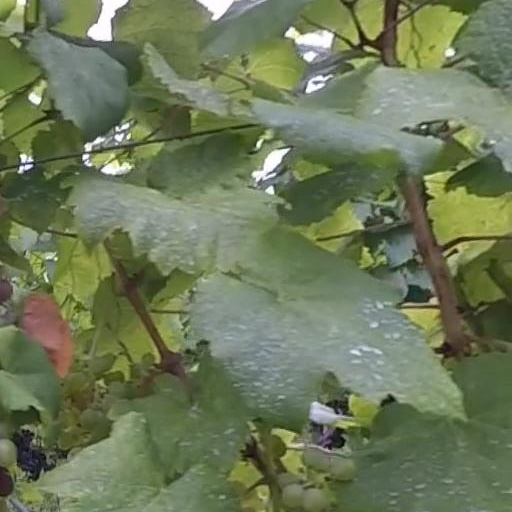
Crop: grape